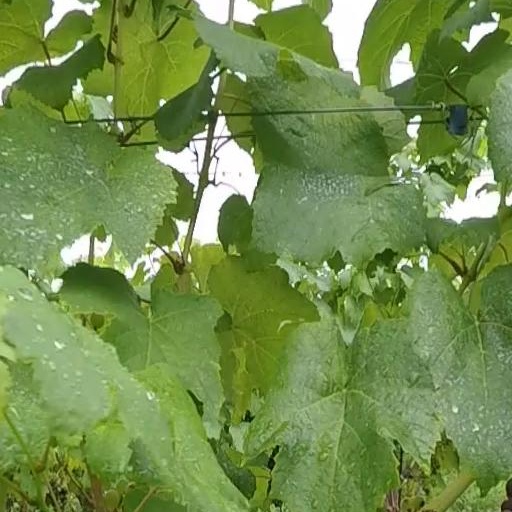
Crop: grape